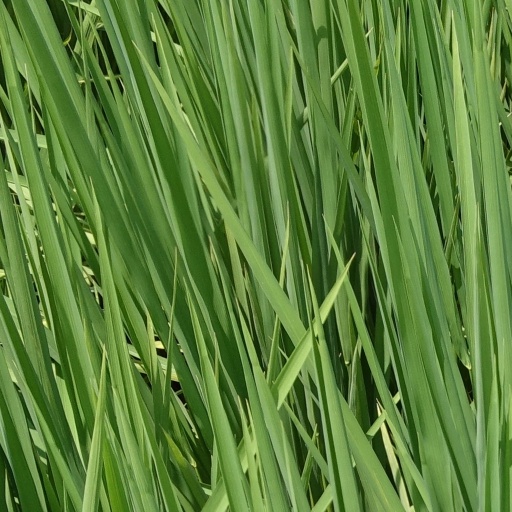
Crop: rice